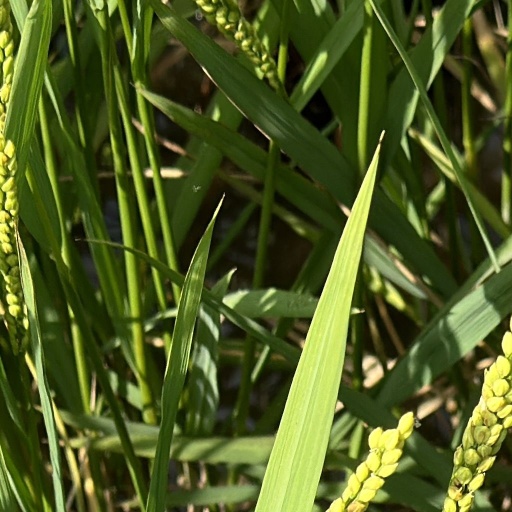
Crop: rice